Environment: real
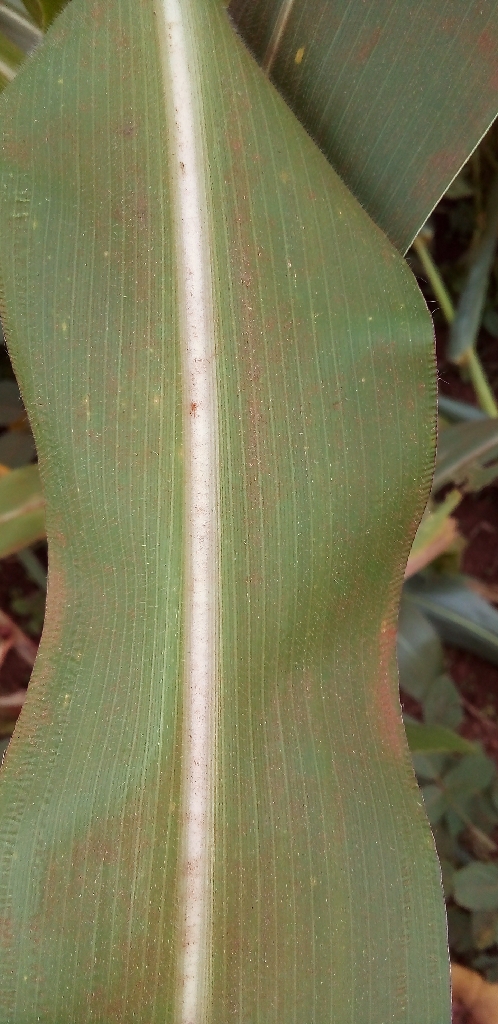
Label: healthy